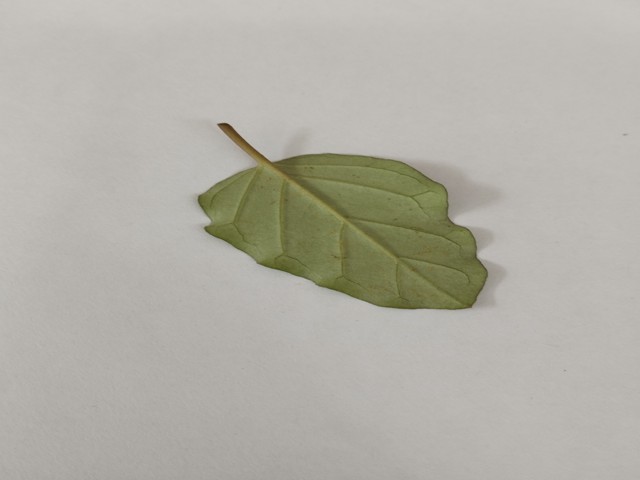
Plant: punarnava